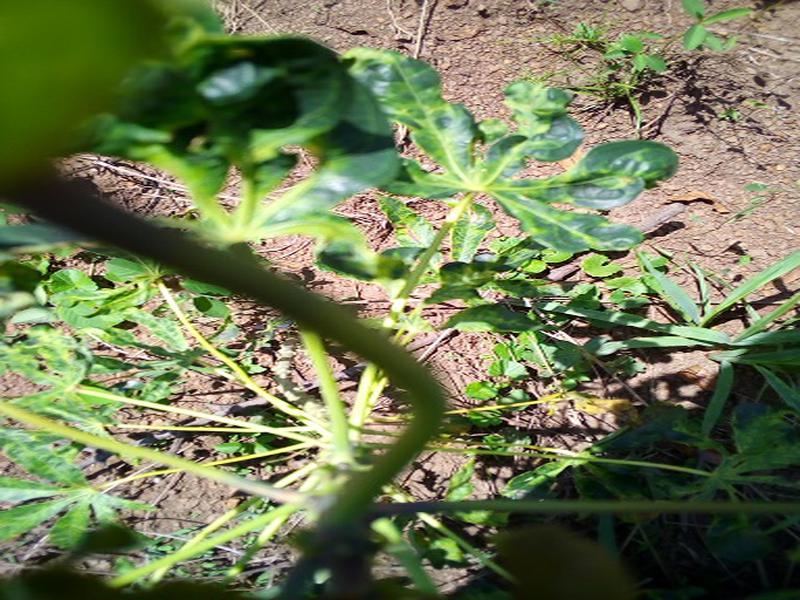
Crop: cassava
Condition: mosaic_disease